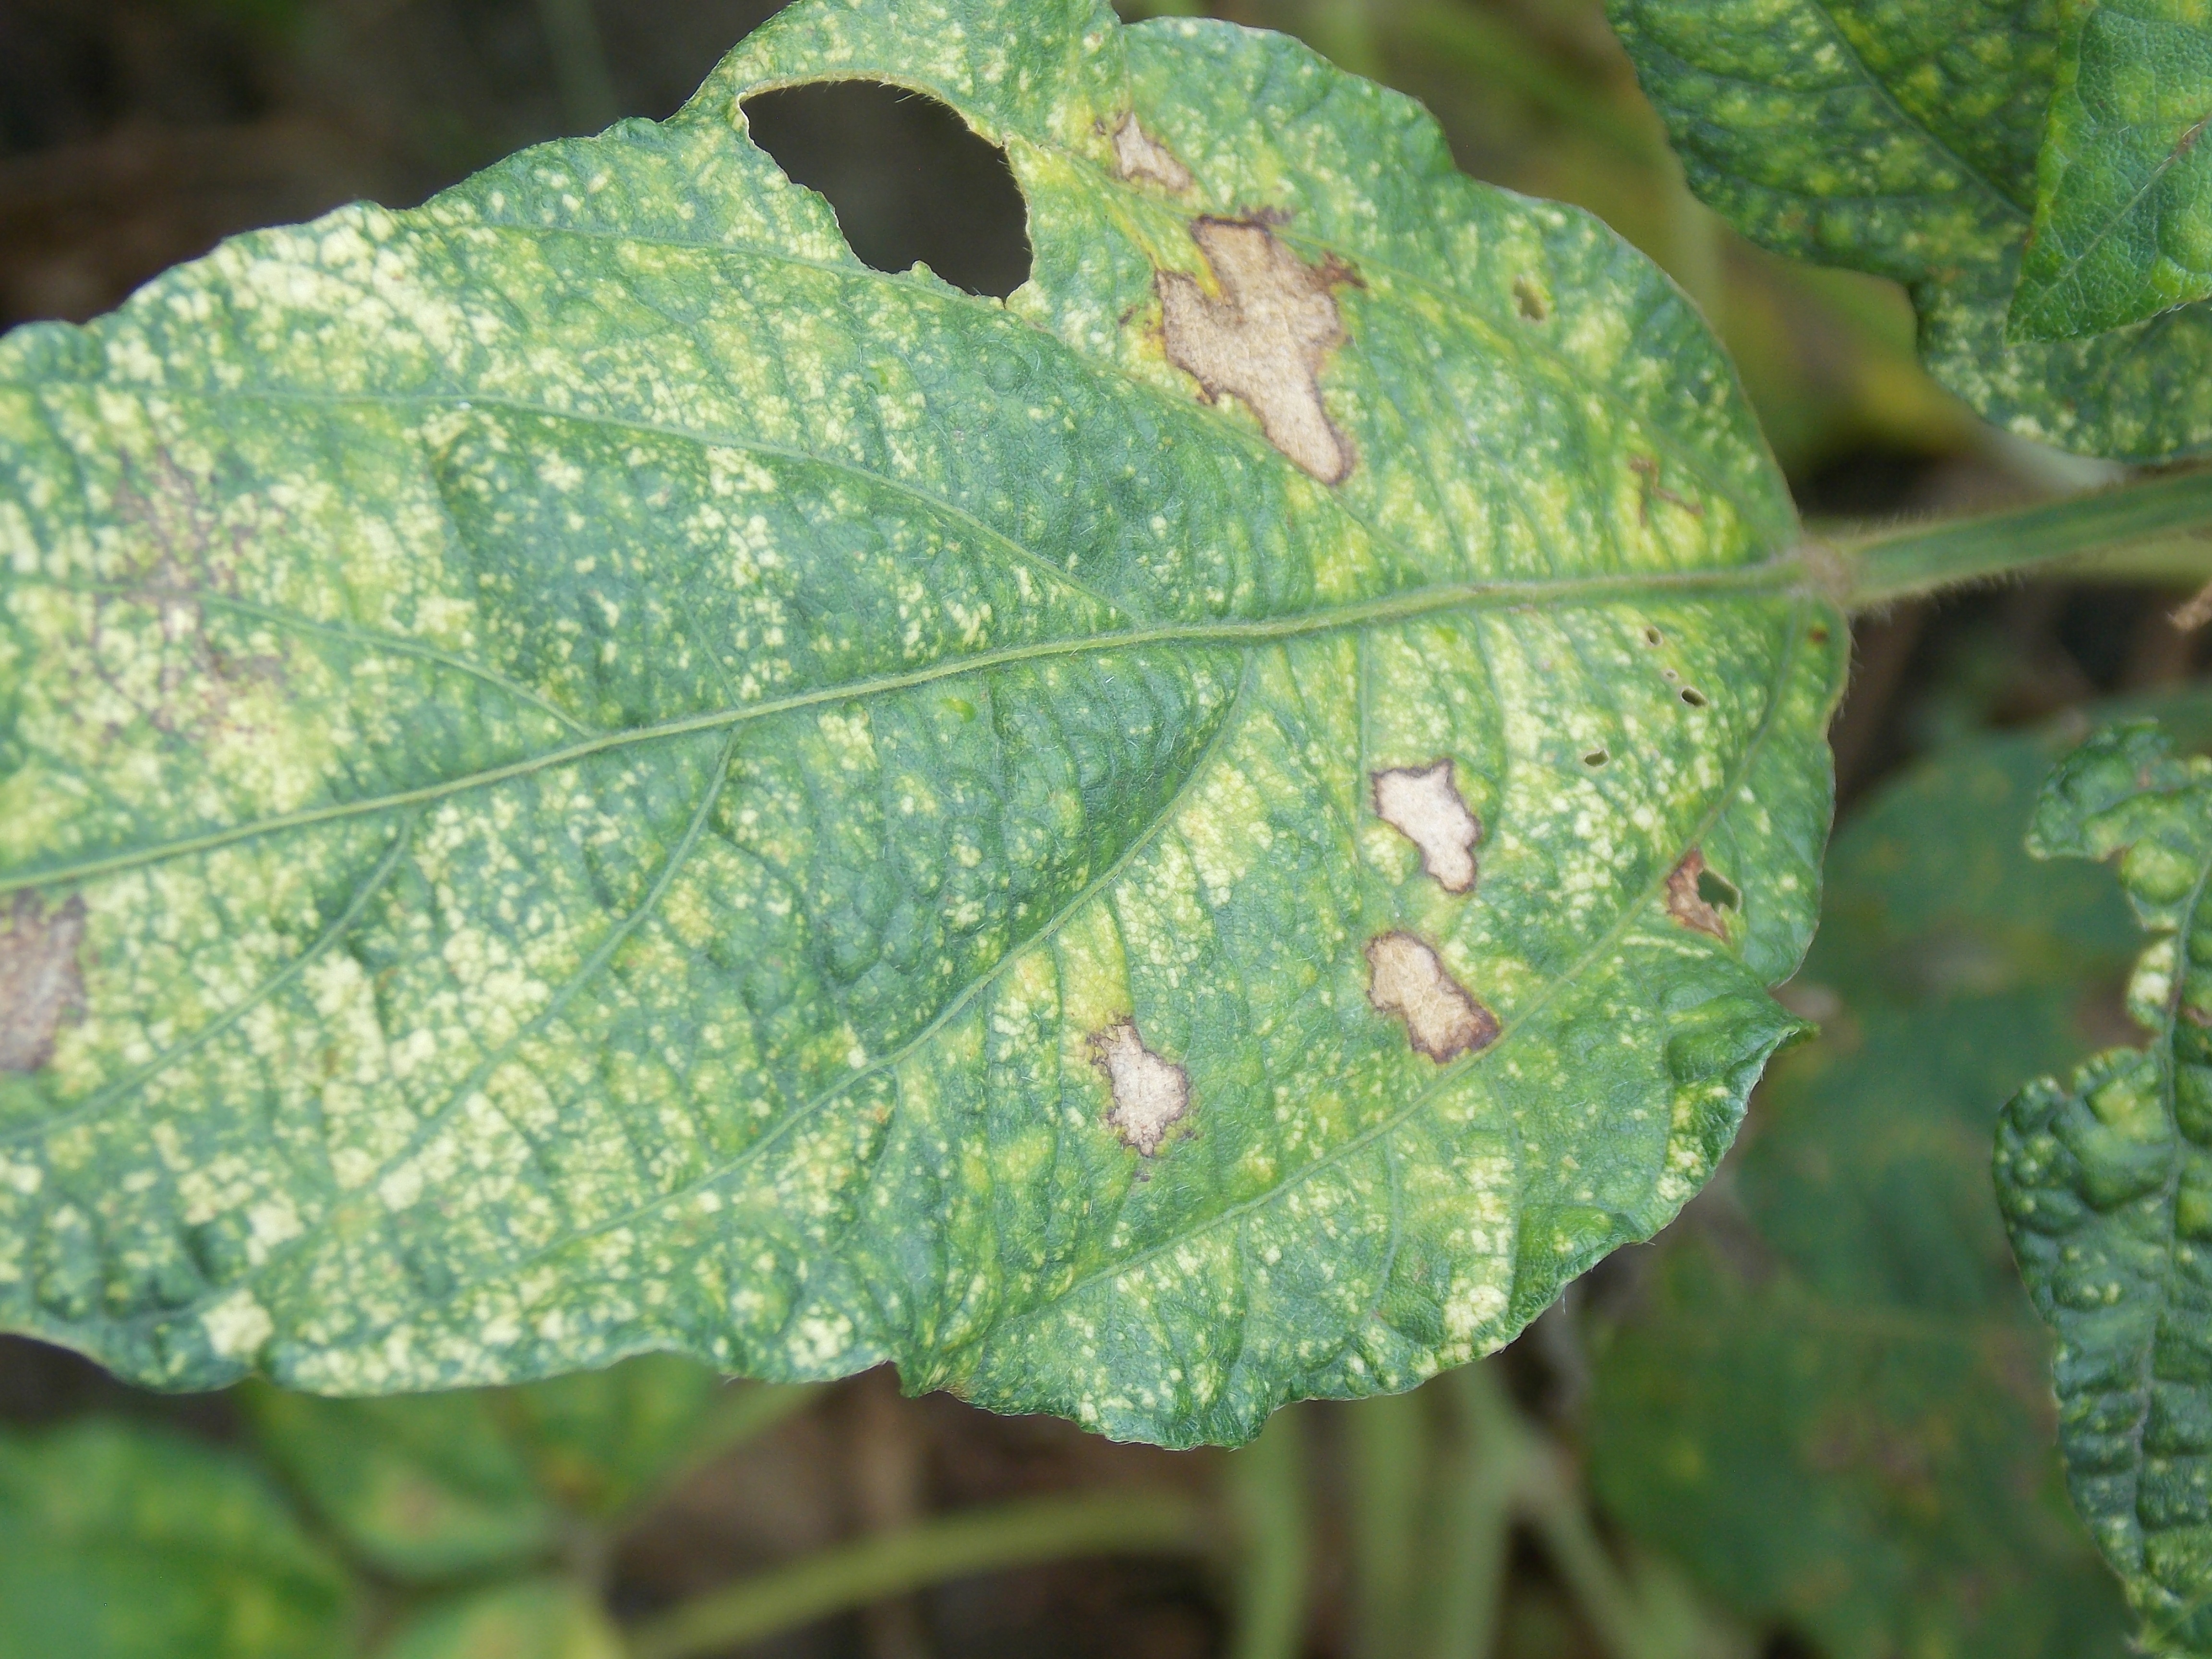
Label: Disease